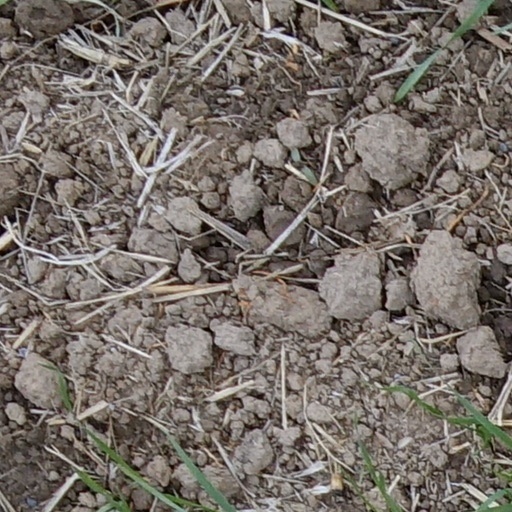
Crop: wheat